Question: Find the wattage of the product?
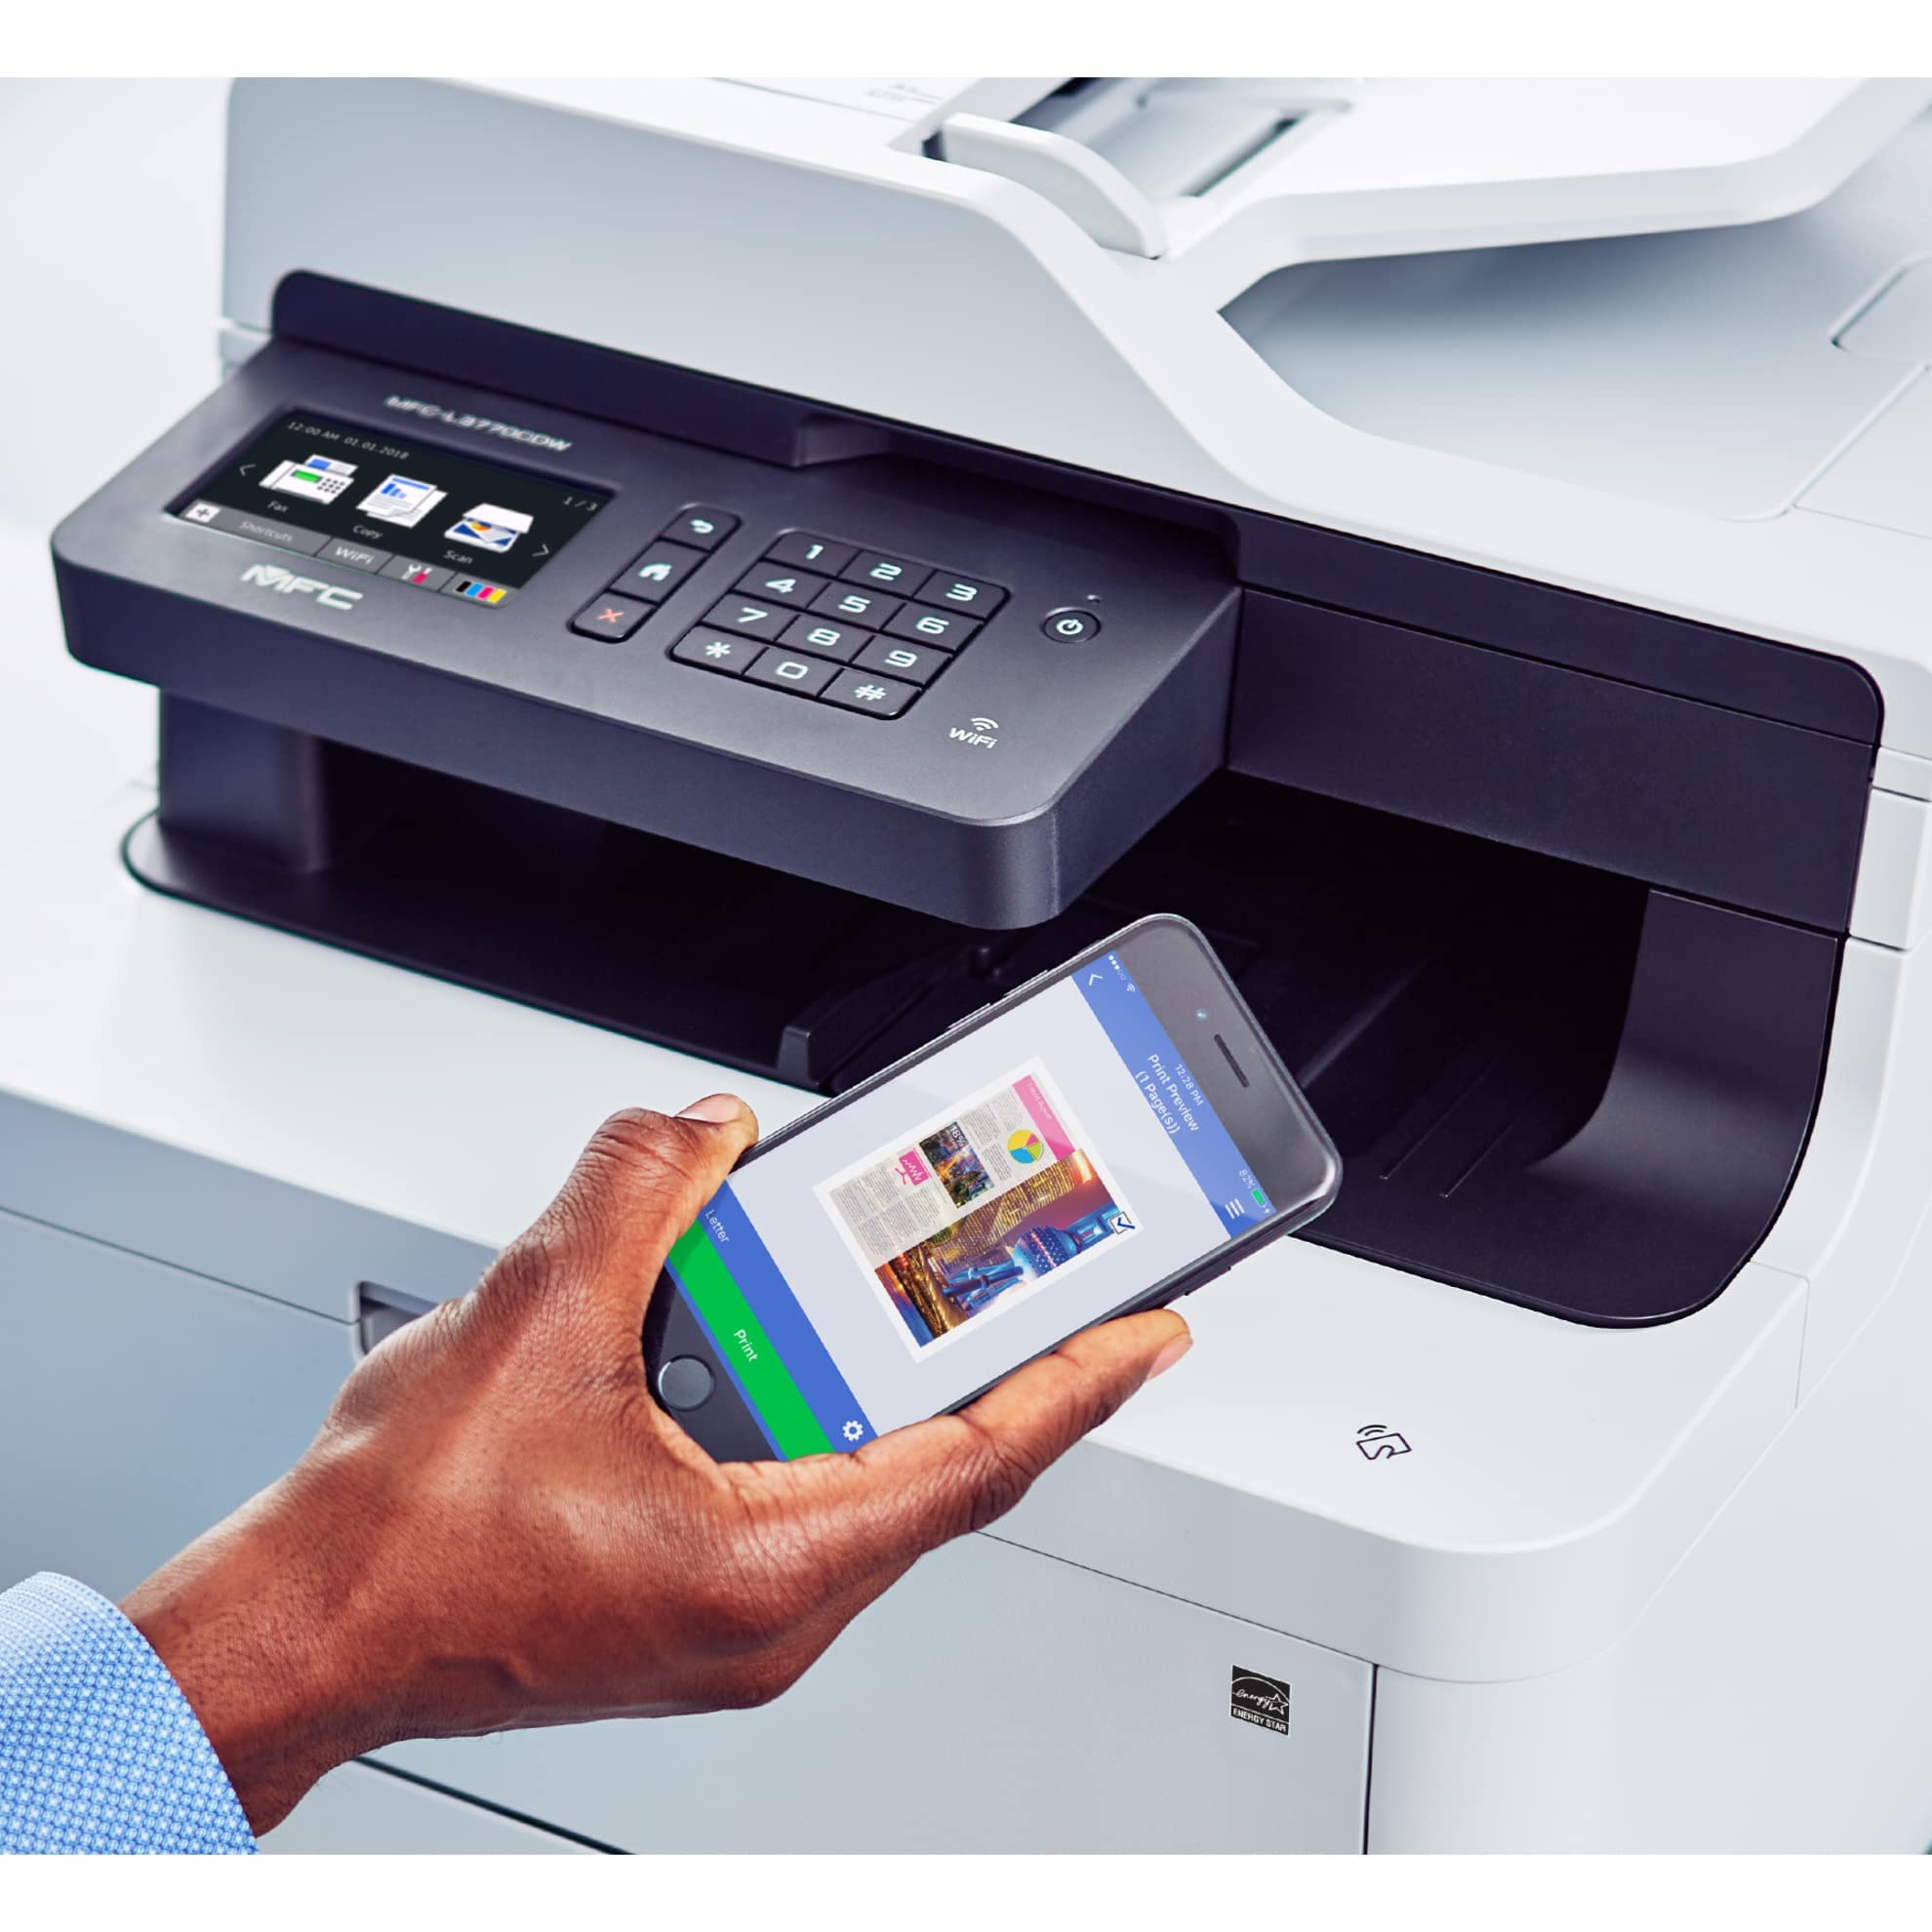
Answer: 0.0 watt